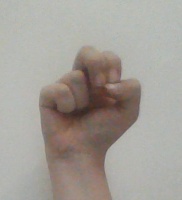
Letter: gaaf